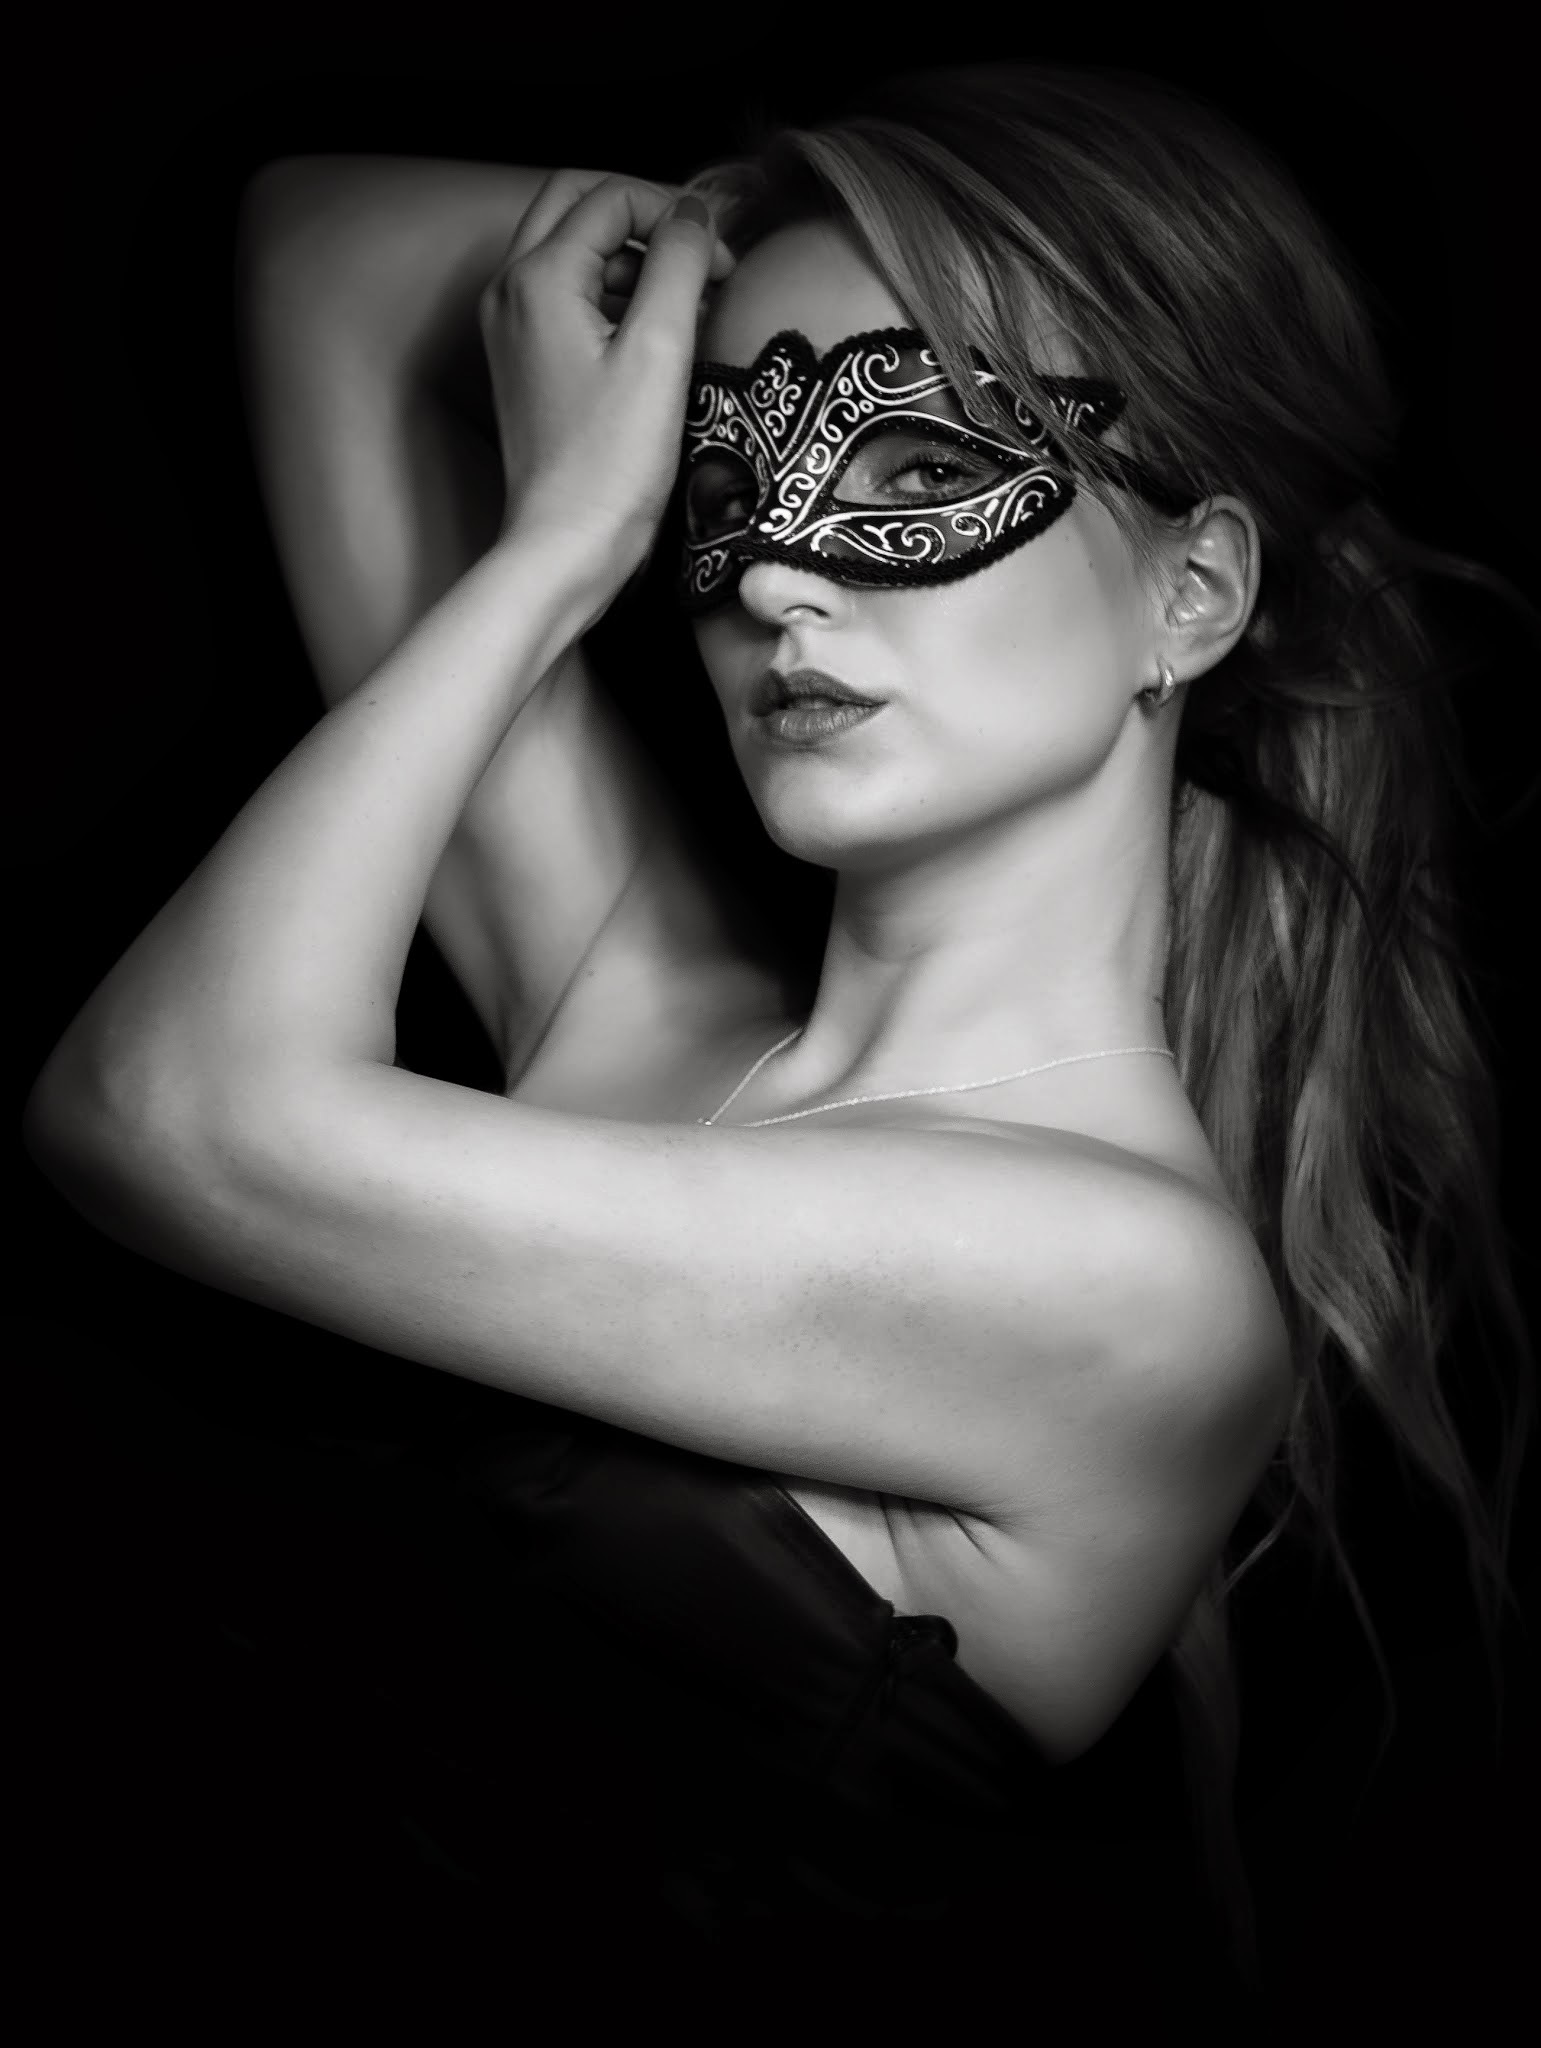
person, black and white, woman, white, photography, looking, portrait, model, lace, darkness, black, monochrome, lady, bw, face, glasses, photograph, beauty, photo shoot, monochrome photography, portrait photography, art model, supermodel